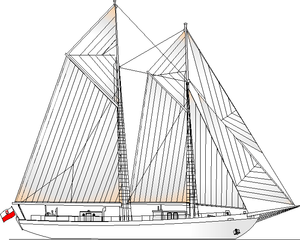
Il est possible de classifier les gréements de différentes façons : selon le nombre de mâts utilisés, selon la forme des voiles, selon l'origine géographique, et selon la période historique.